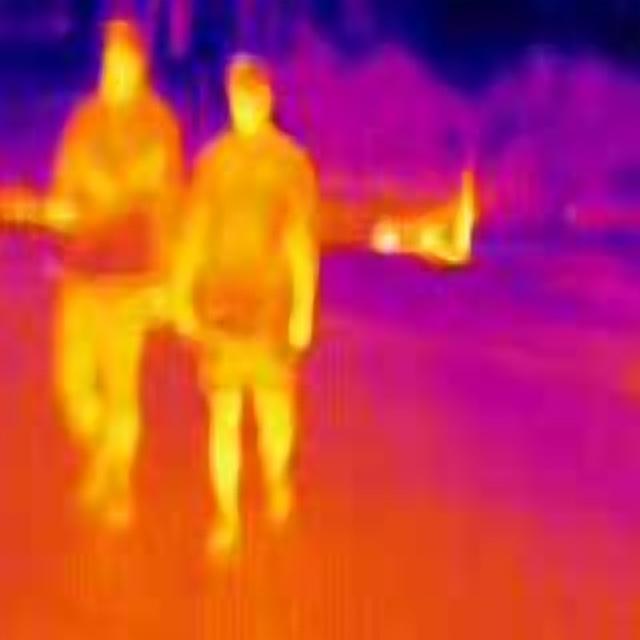
Detected objects:
label: person
label: person